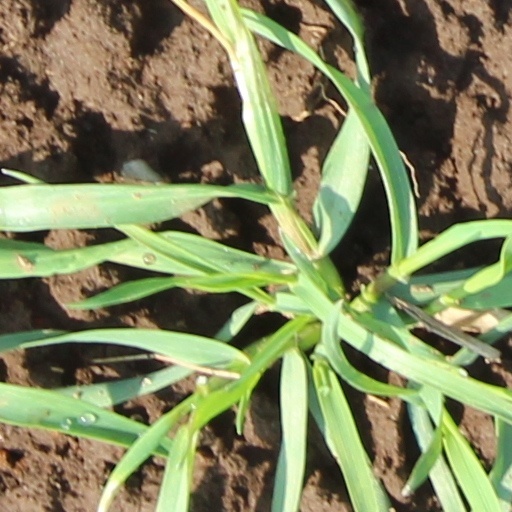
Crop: wheat